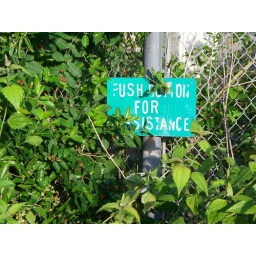
sign on the fence at the entrance to the former Corrections Facility site in Belle Glade (button obscured by weeds)